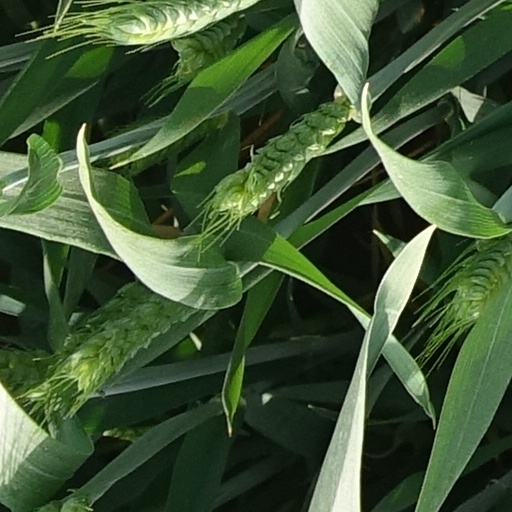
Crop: wheat